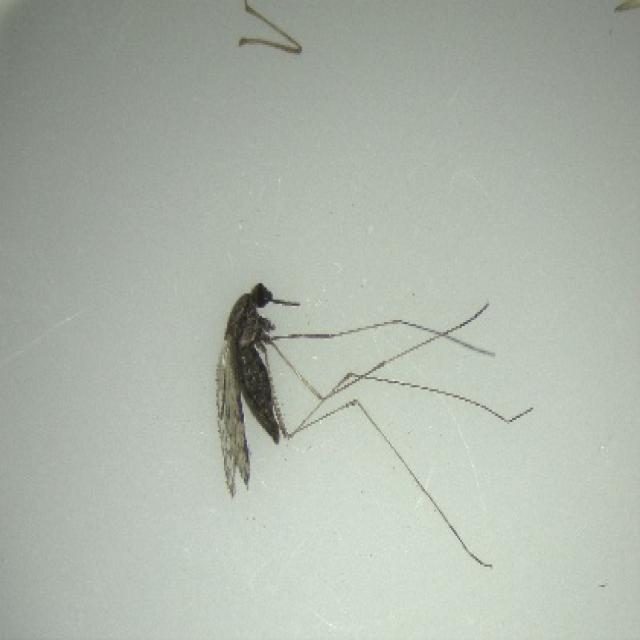
Species: anopheles_sinensis